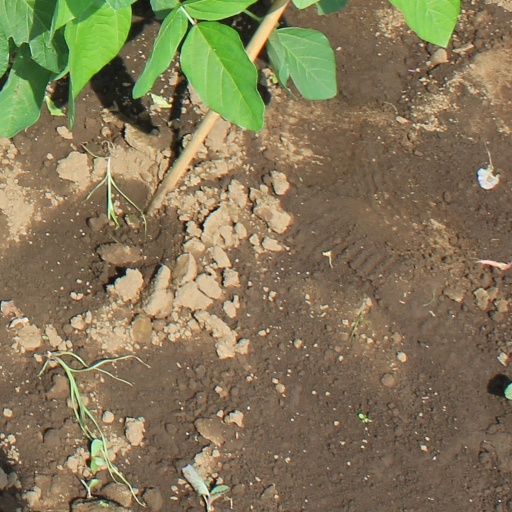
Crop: soybean